Škoda Felicia (1959–1964)

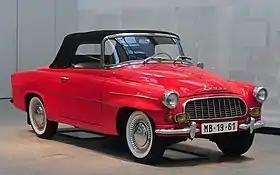

The Škoda Felicia is an automobile which was produced by AZNP from 1959 to 1964.